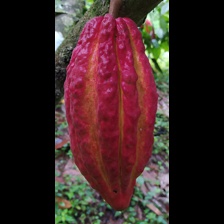
Label: sana